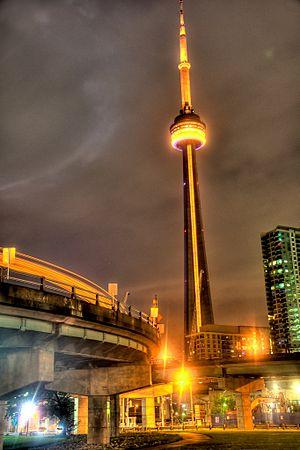
La tour CN est une tour de 553,33 mètres située dans le centre de Toronto, au Canada, qui est devenue l'emblème de cette ville. La tour est parfois appelée la tour du Canadien National, car la compagnie ferroviaire du Canadien National était propriétaire de la tour. Pendant 34 ans, la tour CN a été la plus haute tour du monde avant d'être dépassée en 2009 par la Burj Khalifa et la Tour de télévision et de tourisme de Canton. Elle reste à ce jour la plus haute tour de l'hémisphère occidental.